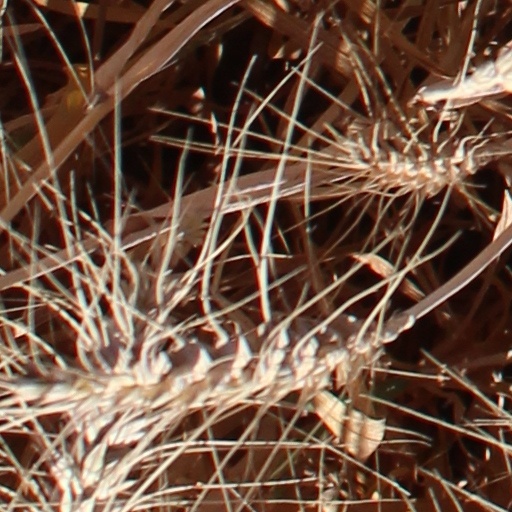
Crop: wheat